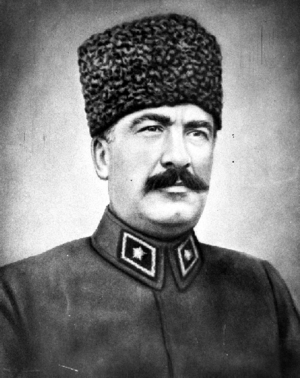
La 2ᵉ armée ottomane est une unité militaire de l'armée ottomane ayant combattu durant la guerre russo-turque de 1877-1878,